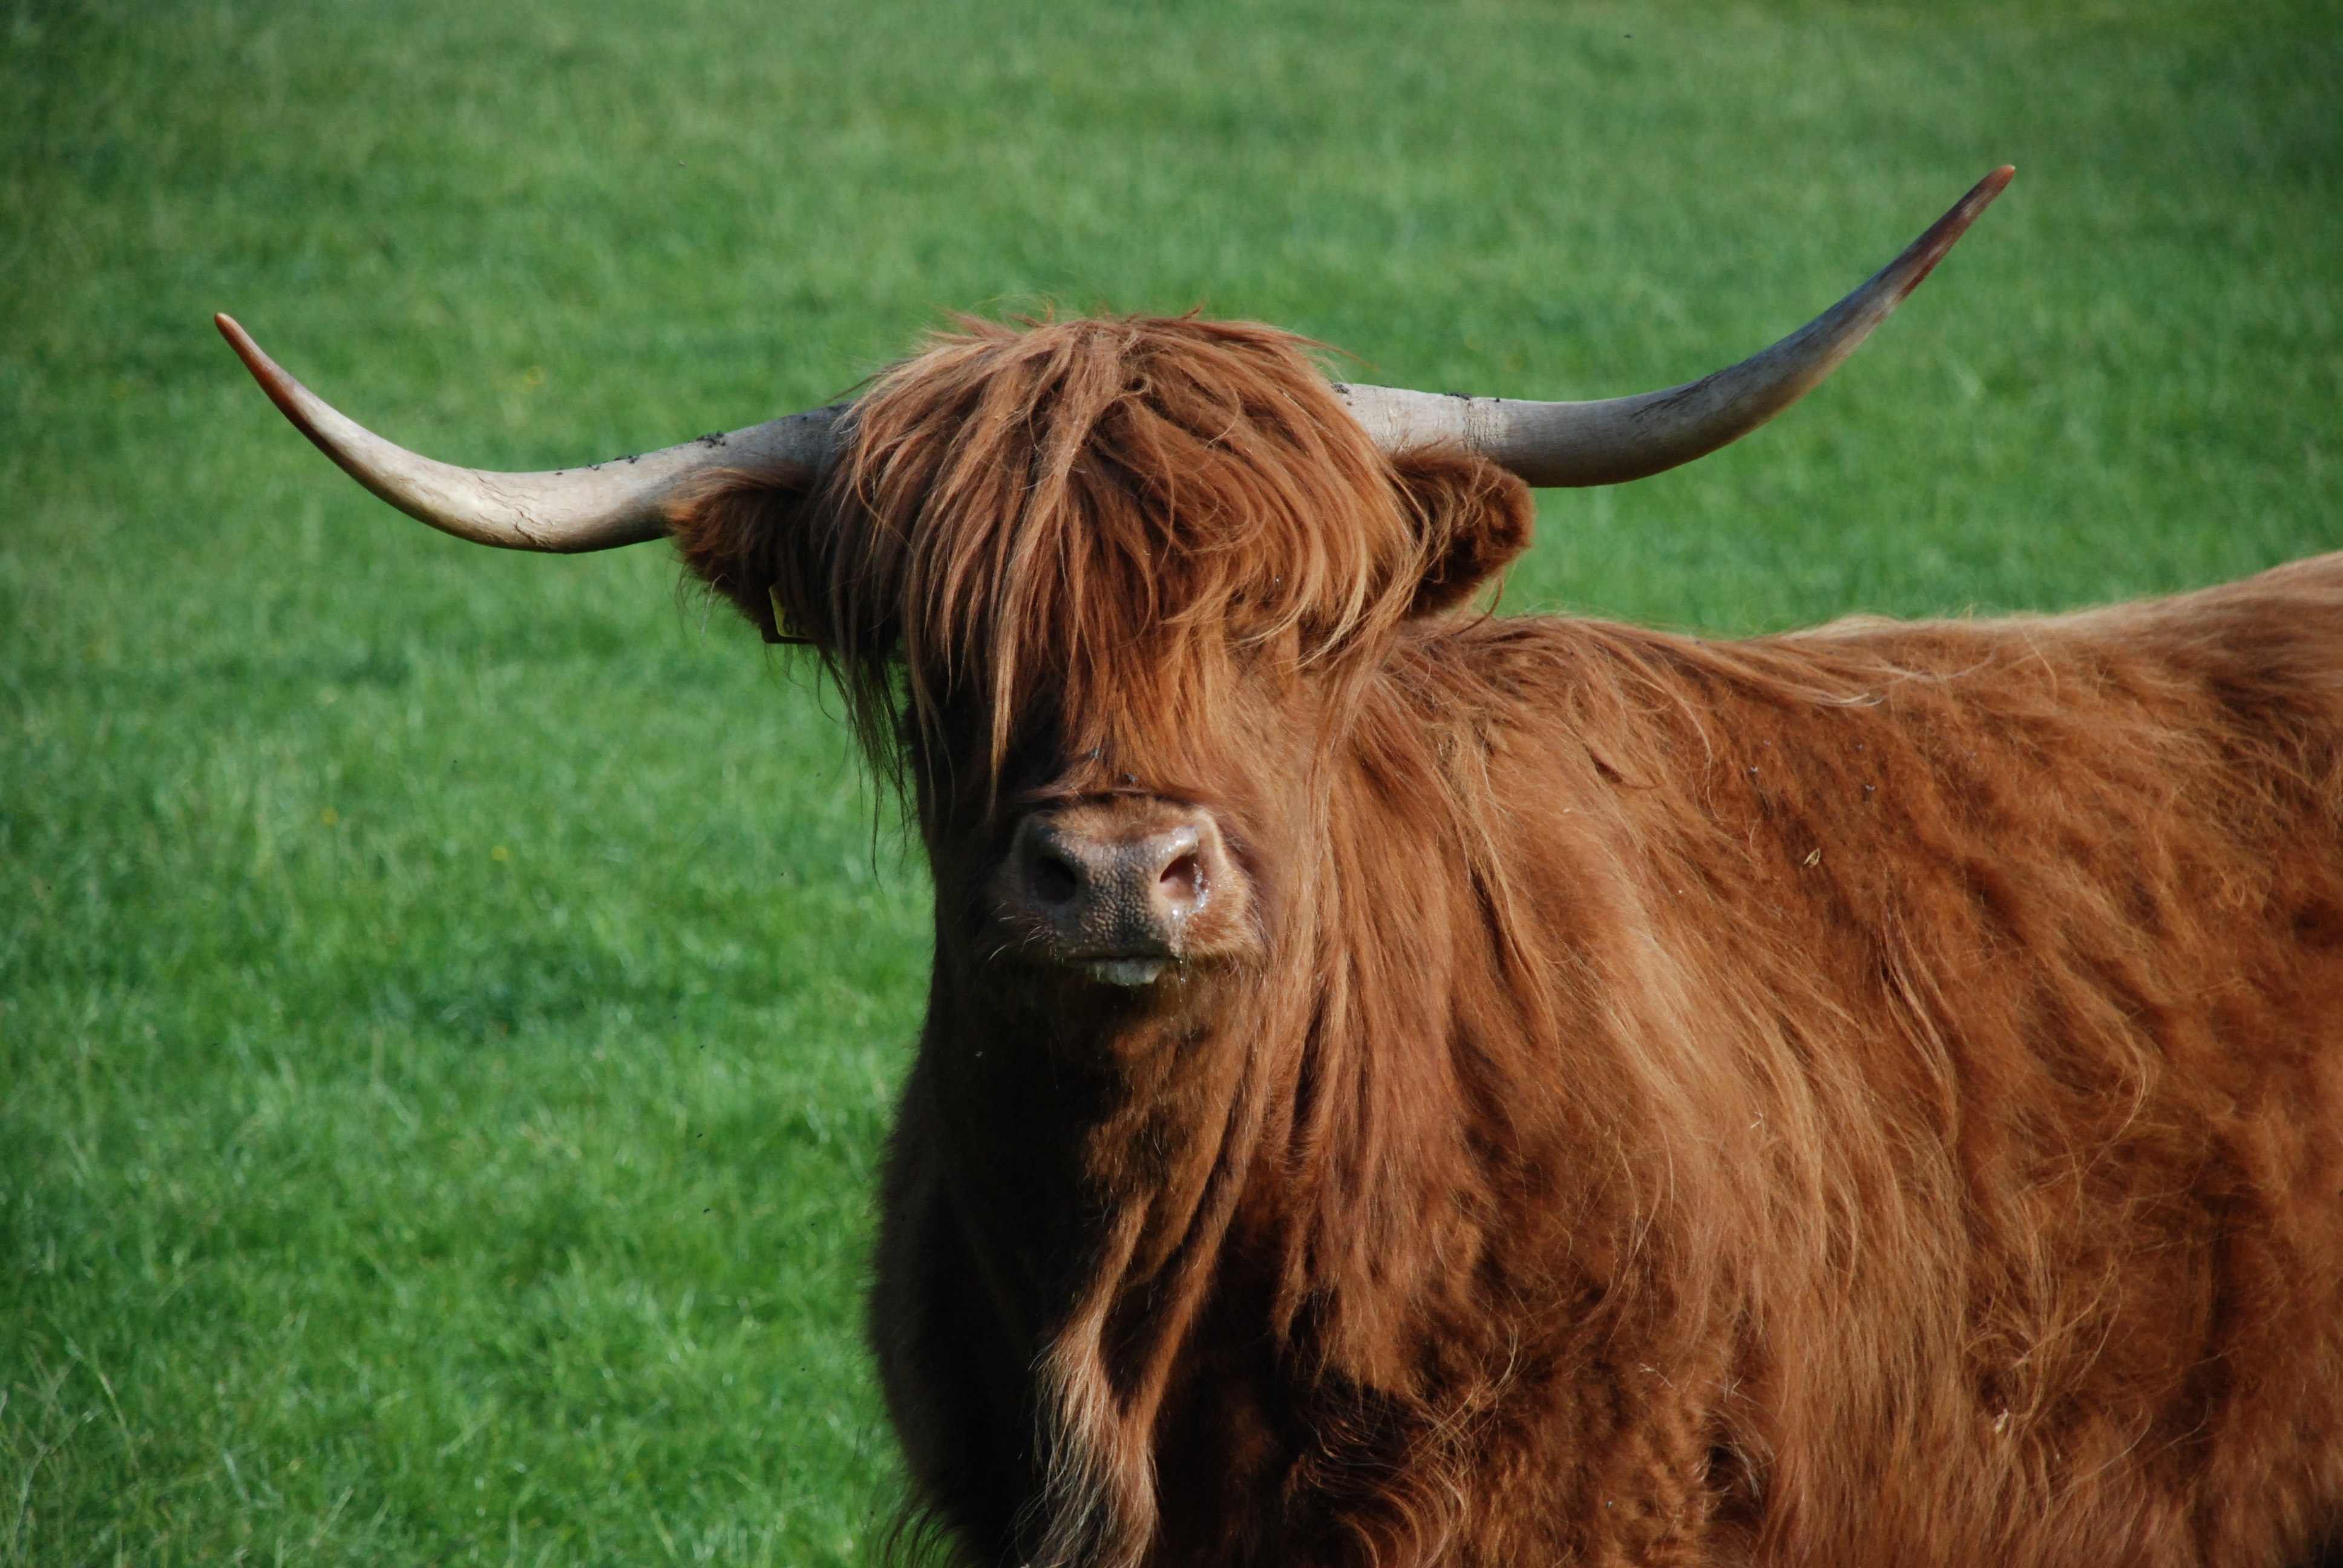
grass, horn, cow, pasture, grazing, mammal, mane, beef, fauna, highland cattle, bull, vertebrate, yak, ox, highland beef, highlandrind, cattle like mammal, cow goat family, texas longhorn